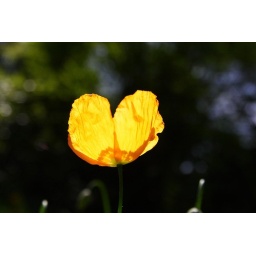
Orange poppy against green trees